Earthquake simulation

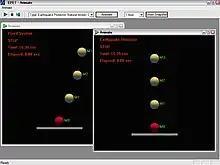
PrintScreen images of concurrent computer models animation

Dynamic experiments on building and non-building structures may be physical – as with shake-table testing – or virtual (based on computer simulation). In all cases, to verify a structure's expected seismic performance, researchers prefer to deal with so called 'real time-histories' though the last cannot be 'real' for a hypothetical earthquake specified by either a building code or by some particular research requirements.